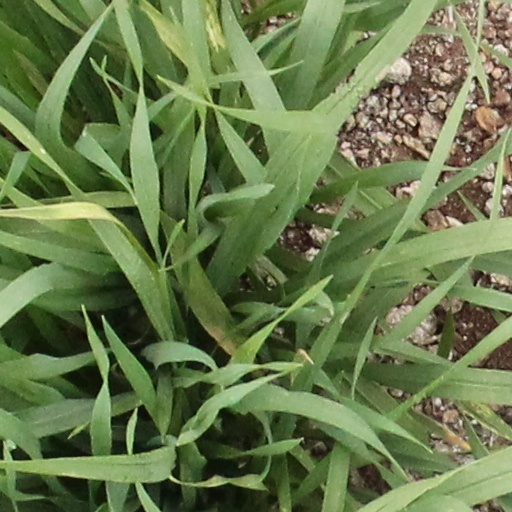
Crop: wheat